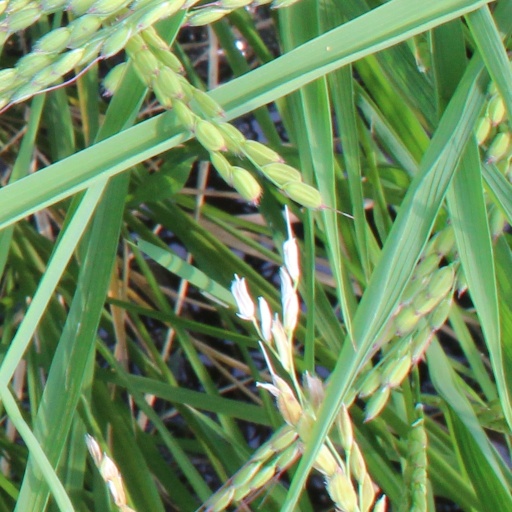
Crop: rice